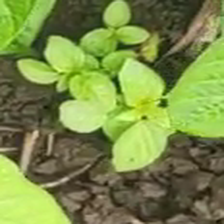
Weed species: Kena_(Commplina_benghalensio)